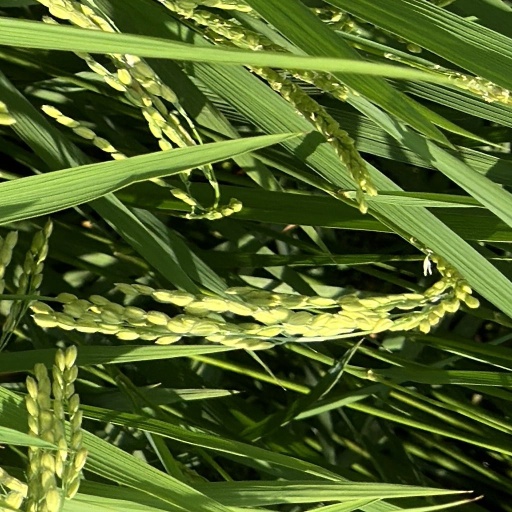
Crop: rice